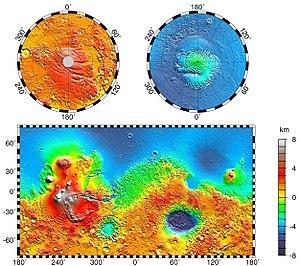
Le Bassin boréal est une vaste structure proposée en 2008 pour expliquer la morphologie particulière de la surface de la planète Mars dans la région de Vastitas Borealis, regroupant les plaines d'Arcadia, d'Amazonis et d'Acidalia Planitia, dont Chryse Planitia serait une « baie » méridionale.
Gorgonum Chaos est un ensemble de canyons dans le quadrangle de Phaethontis de Mars. Il est situé à. Son nom vient d'une formation d'albédo à 24S, 154W. Certains des premiers ravines sur Mars ont été découvertes dans le Gorgonum Chaos. Il est supposé que la formation contenait autrefois un lac. Les autres caractéristiques à proximité sont Sirenum Fossae, Maadim Vallis, Ariadnes Colles et Atlantis Chaos. Certaines des surfaces de la région sont formées à partir des dépôts Electris.
Mars est la quatrième planète par ordre croissant de la distance au Soleil et la deuxième par ordre croissant de la taille et de la masse. Son éloignement au Soleil est compris entre 1,381 et 1,666 UA, avec une période orbitale de 669,58 jours martiens.
Cet article est une liste des plus grands cratères d'impact du système solaire. Pour une liste complète, voir Liste des Cratères du Système Solaire.